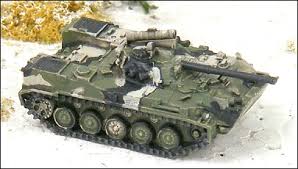
Label: BMD